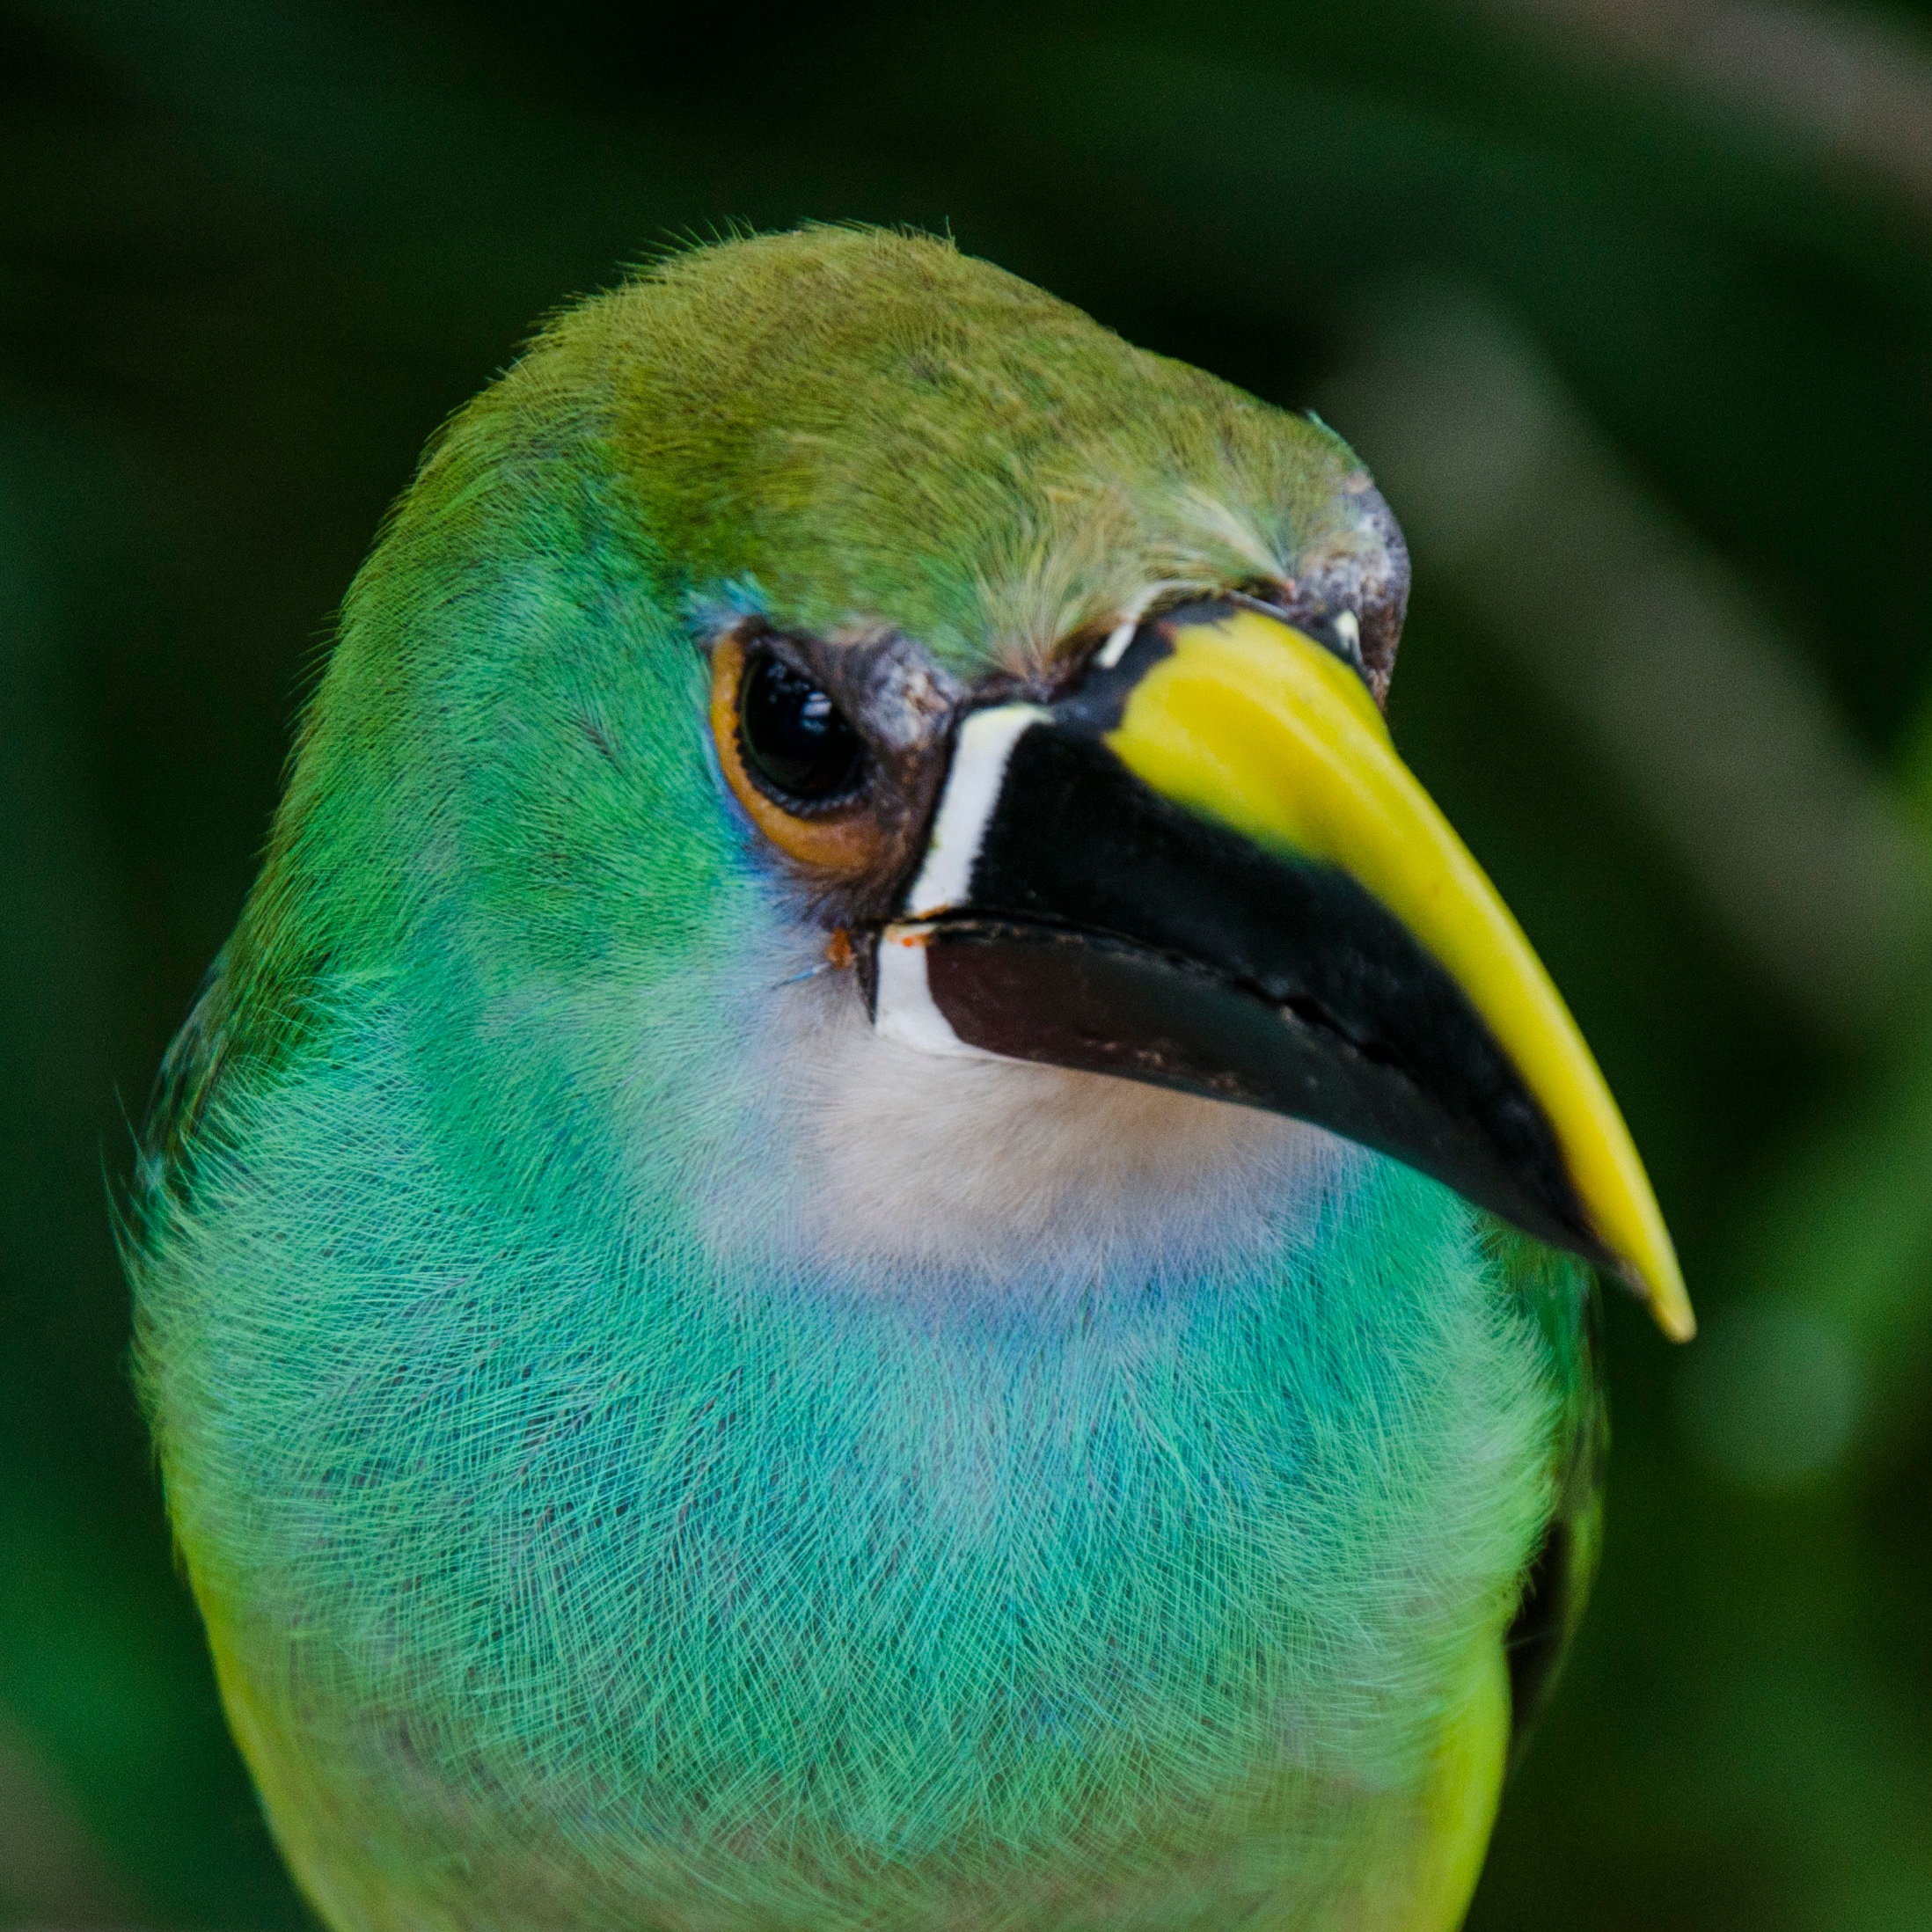
nature, branch, bird, wildlife, green, beak, fauna, close up, vertebrate, toucan, macro photography, coraciiformes, perching bird, green jay